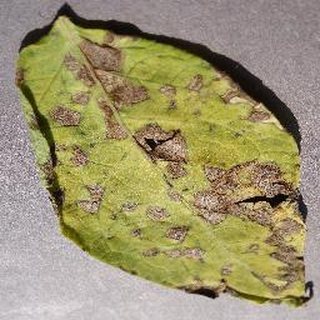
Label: potato_early_blight